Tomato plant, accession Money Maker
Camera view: vertical (180 deg); turntable rotation: 330 degrees
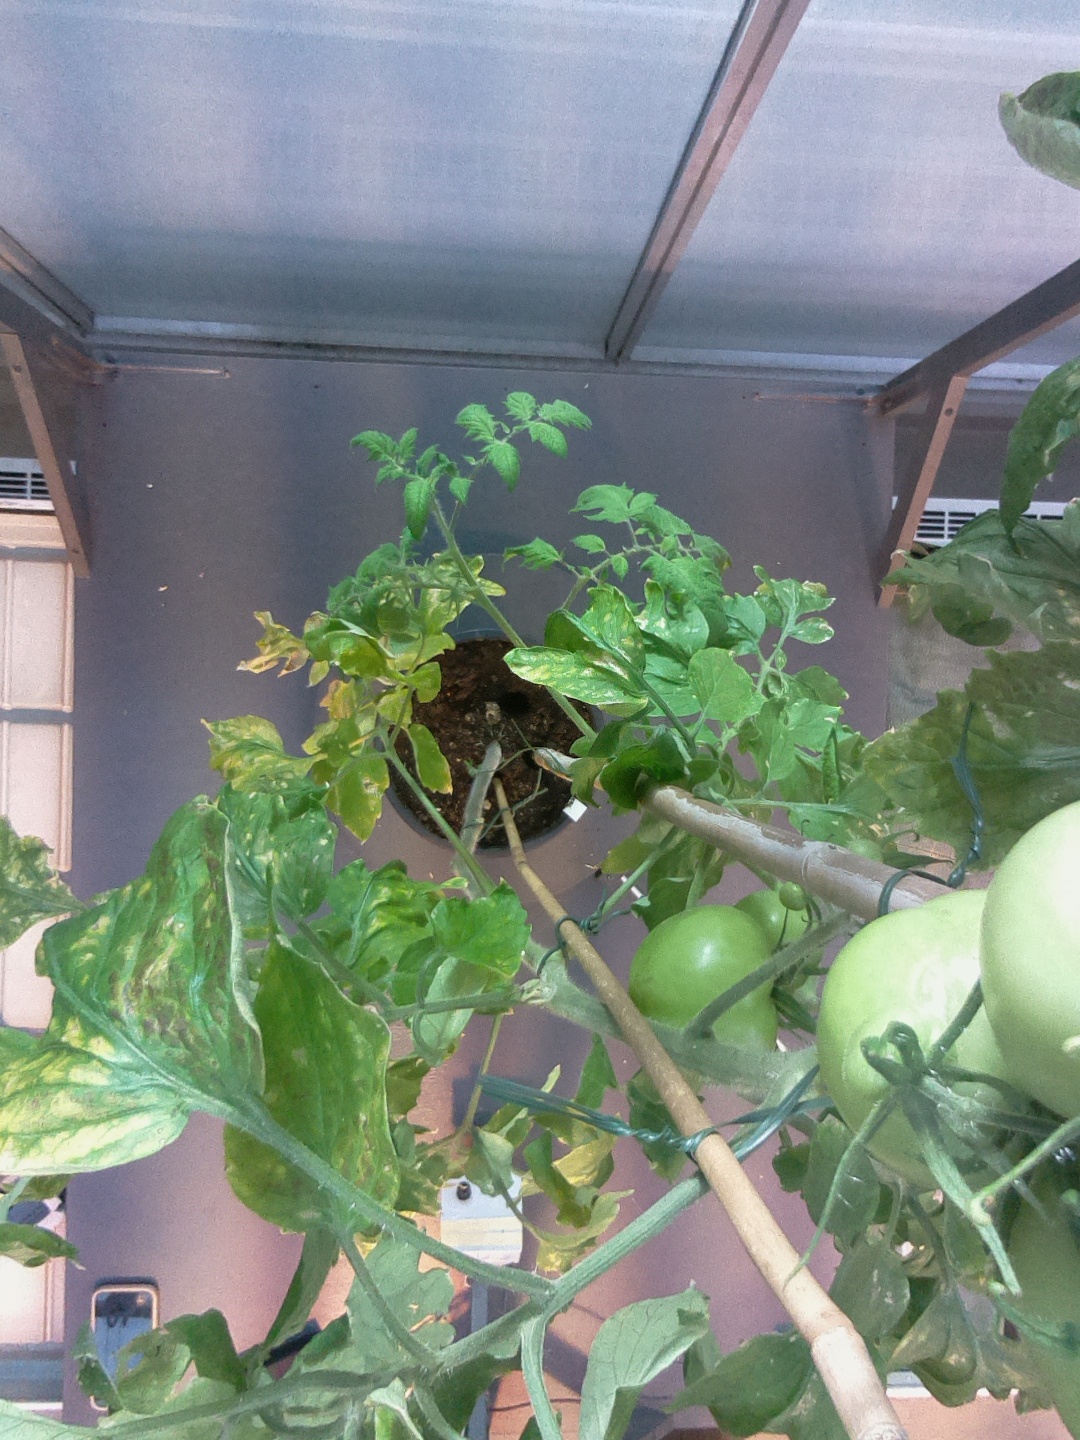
BBCH growth stage 77: 70%-80% of final fruit size